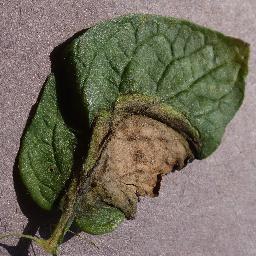
Label: Potato___Late_blight